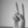
ASL letter: V